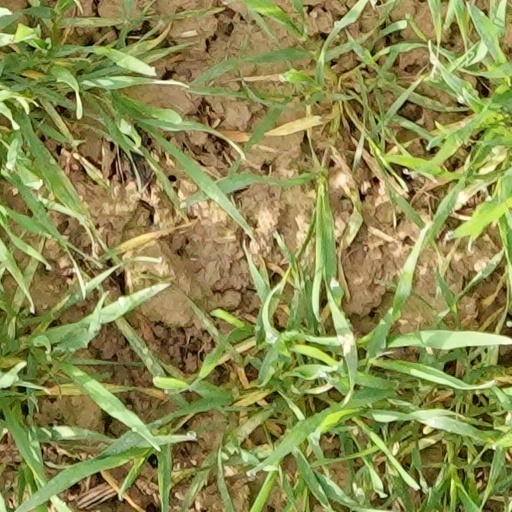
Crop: wheat